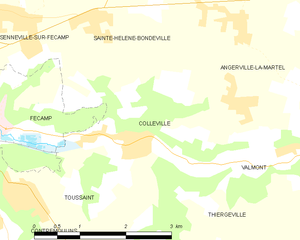
Carte des communes françaises Colleville
Colleville est une commune française située dans le département de la Seine-Maritime en région Normandie.